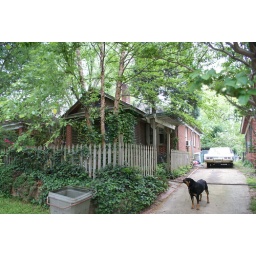
Friendly dog in front of the house